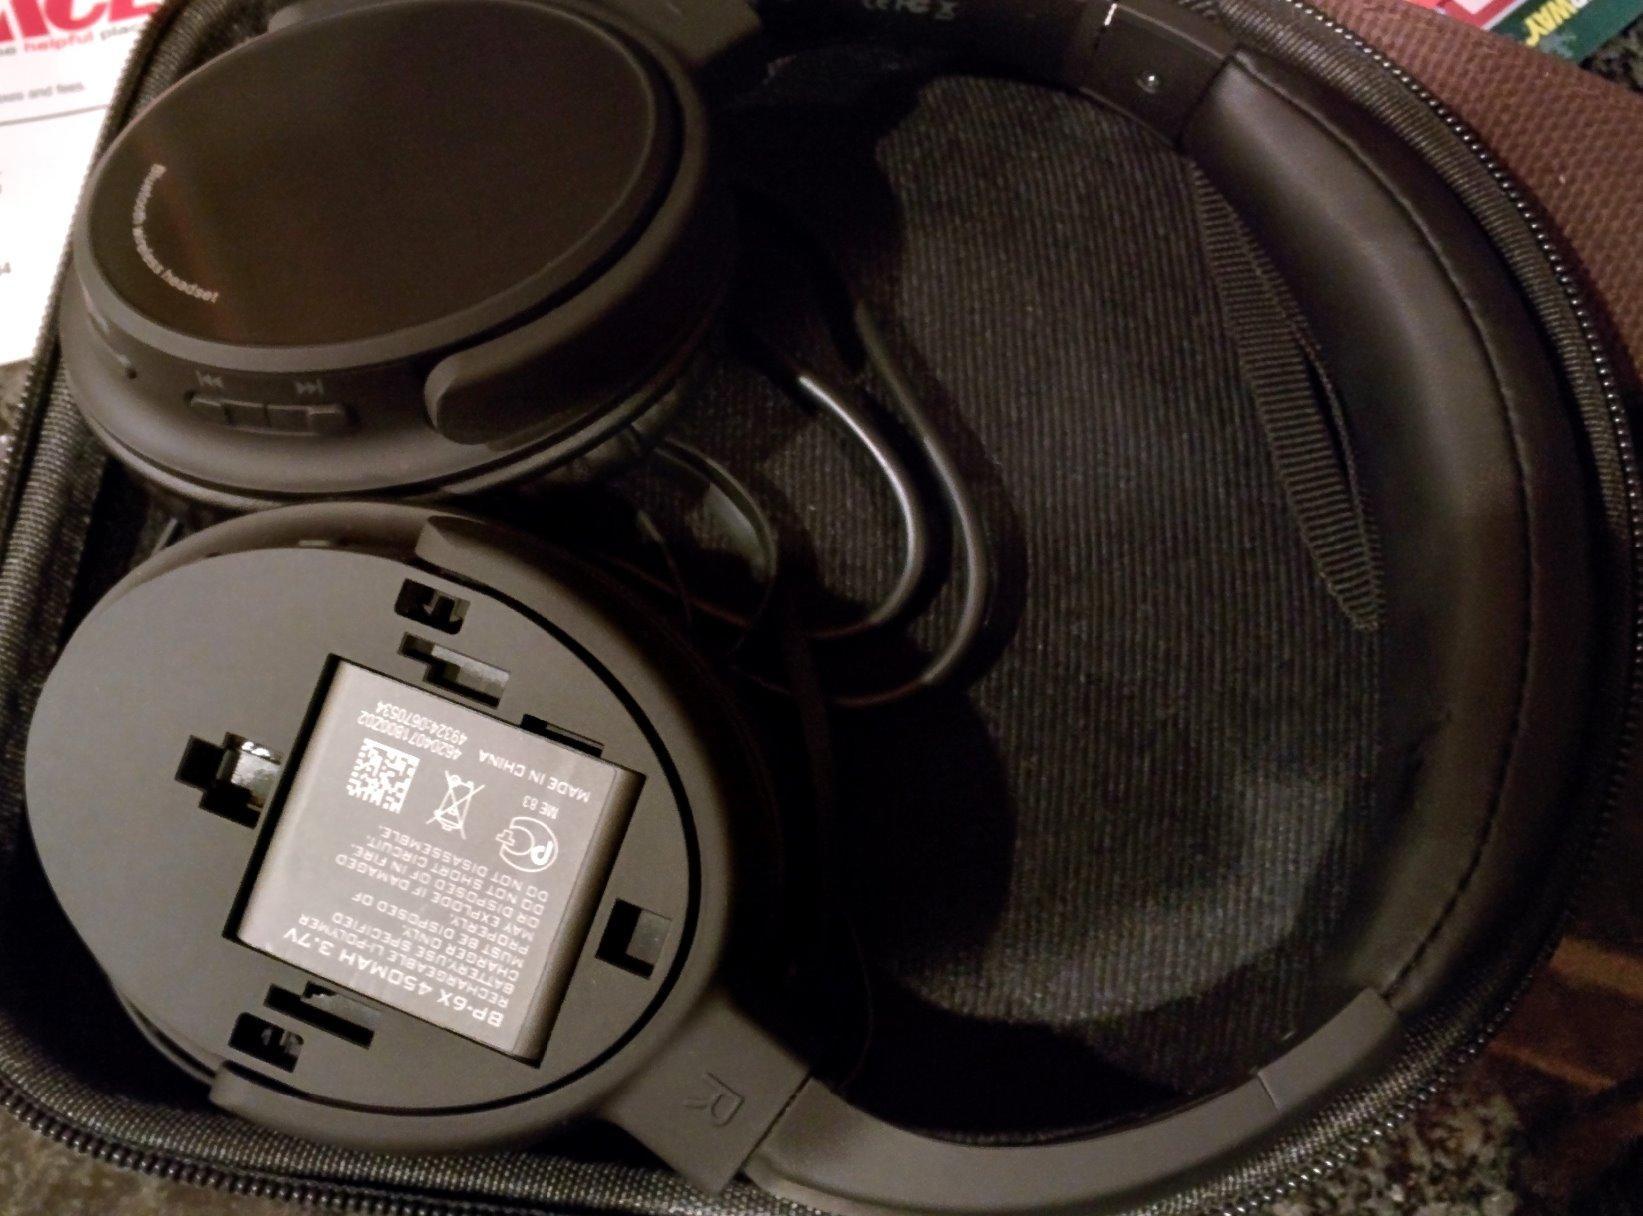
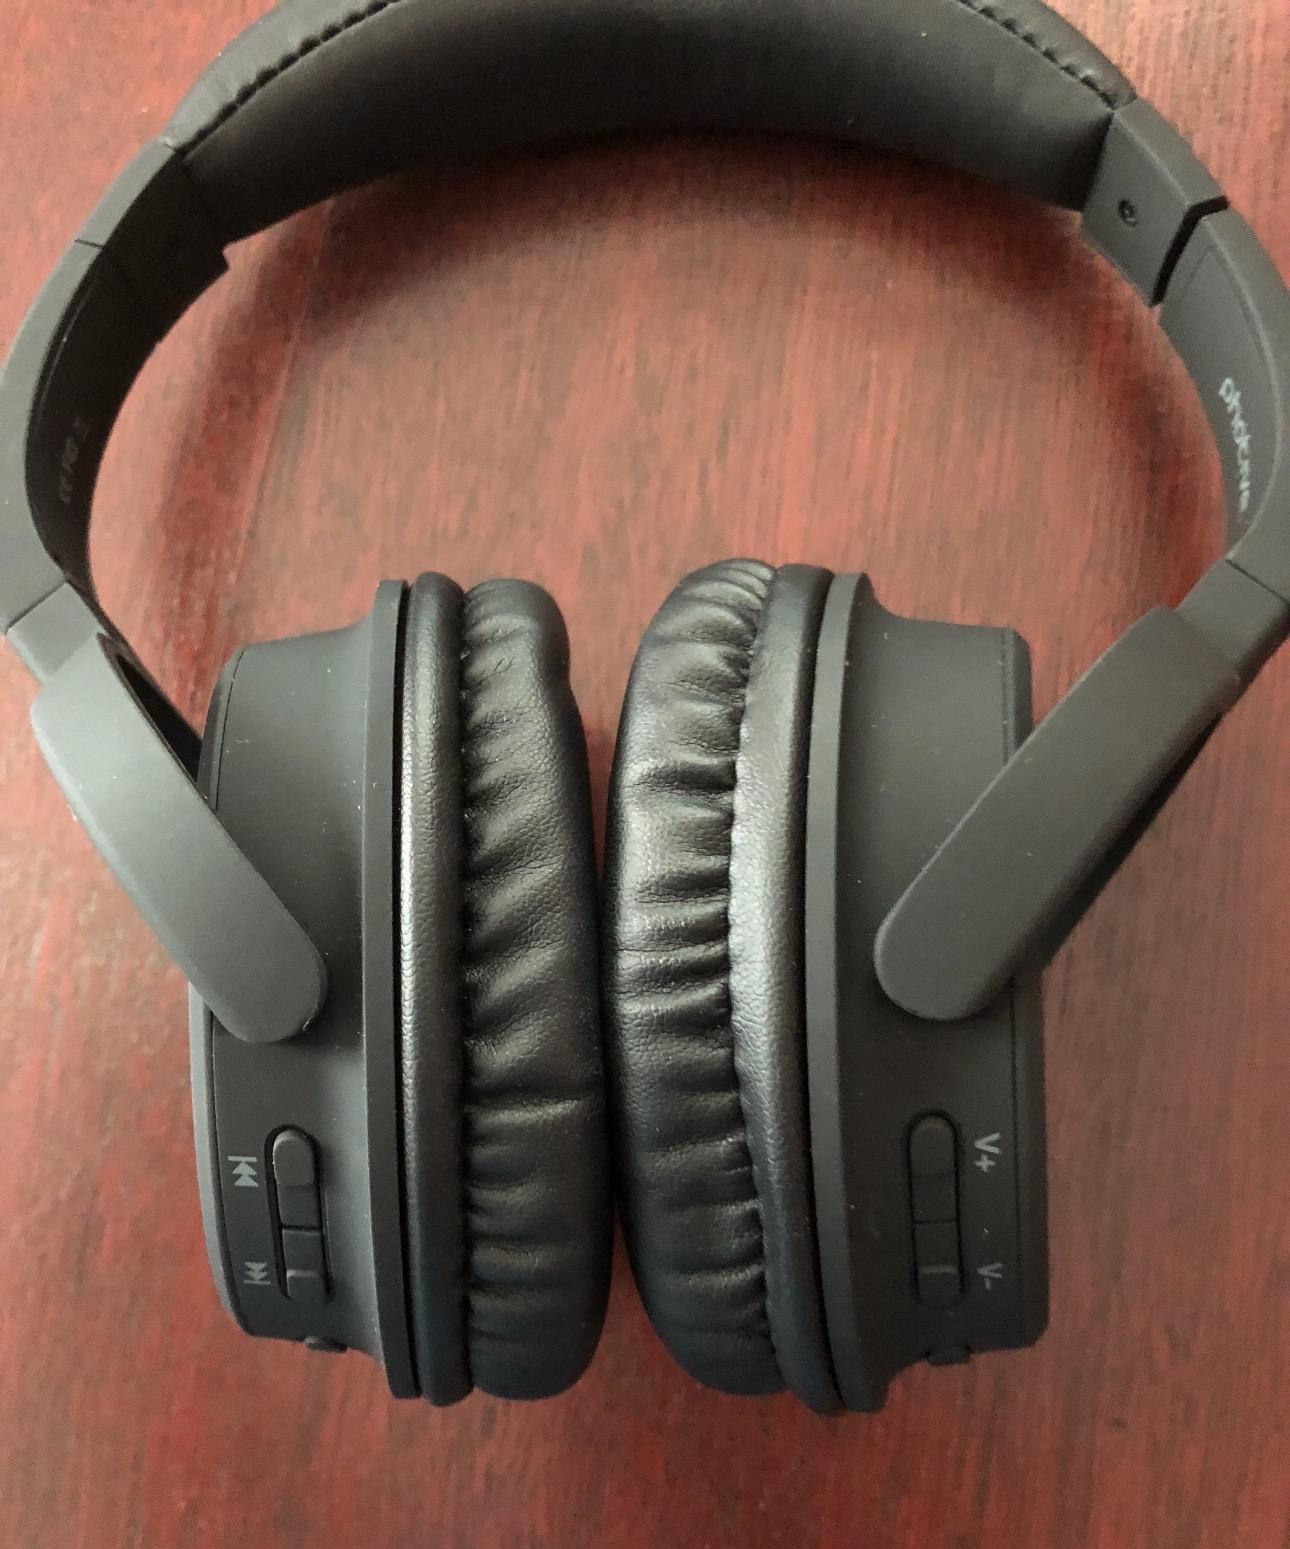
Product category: headphones
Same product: yes